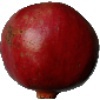
Label: pomegranate